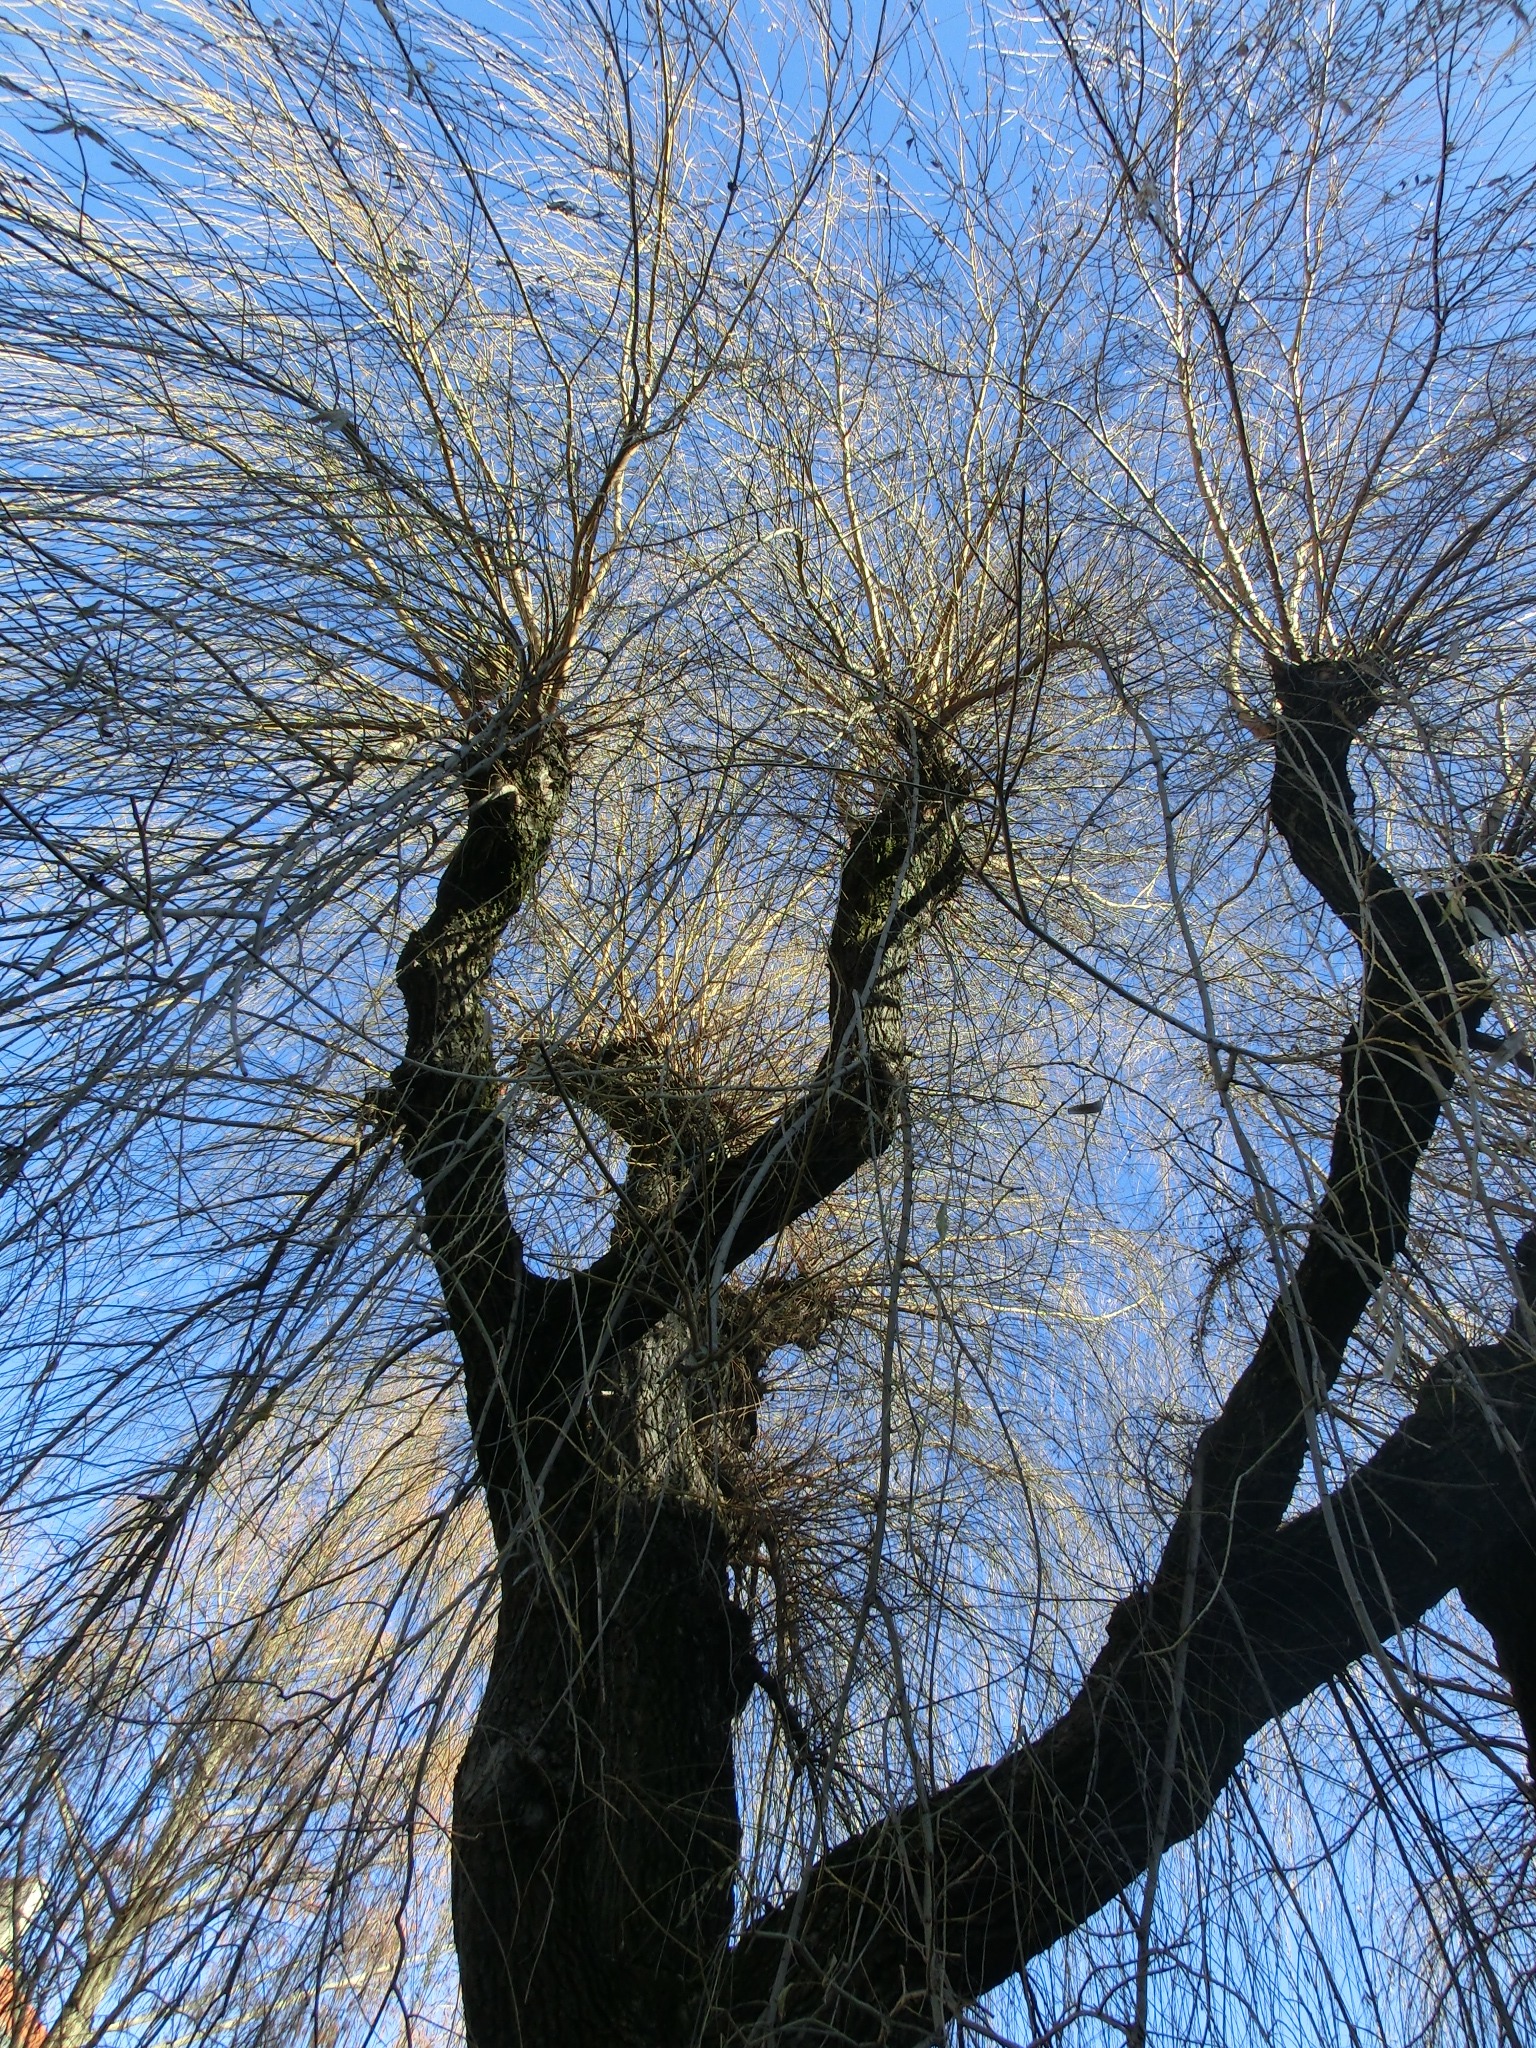
tree, nature, branch, snow, winter, plant, leaf, flower, trunk, spring, reflection, pasture, autumn, season, aesthetic, kahl, weeping willow, bl tterlos, woody plant